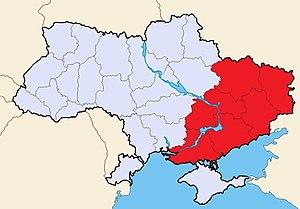
La Nouvelle-Russie, aussi nommée Union des républiques populaires, est un projet de république confédérale qui devait réunir les deux États sécessionnistes de la République populaire de Donetsk et de la République populaire de Lougansk et couvrir de ce fait le territoire du Donbass.
La république populaire de Donetsk est un État sécessionniste de l'Ukraine autoproclamé dans l'oblast de Donetsk le 7 avril 2014 et contrôlant une partie de celui-ci. Il propose une fusion le 24 mai 2014 avec la République populaire de Lougansk dans ce qui est nommé l'Union des républiques populaires. Cette sécession, intervenant lors de la crise ukrainienne et la guerre du Donbass, a été notamment orchestrée par la milice populaire du Donbass.
La guerre du Donbass est un conflit armé actuellement en cours ayant commencé en 2014 lors de la crise ukrainienne et se déroulant à l'Est de l'Ukraine.